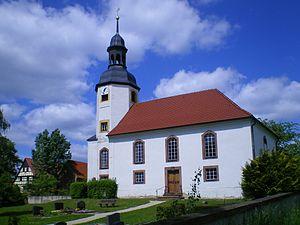
Göpfersdorf est une commune allemande de l'est du land de Thuringe située dans l'arrondissement du Pays-d'Altenbourg. Göpfersdorf fait partie de la Communauté d'administration de la Wiera.